Antigone (2019 film)

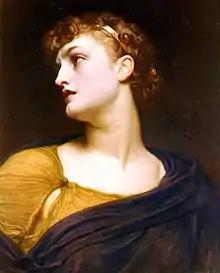
"Antigone" by Frederic Leighton; the myth inspired the story.

An inspiration for the story was the 2008 death of Fredy Villanueva in Montreal, and an interview with Villanueva's sister director Sophie Deraspe heard. Deraspe announced work on "Antigone" in 2016, when she was seeking funding. She explained her decision to adapt the play by Sophocles, saying the story of a woman who defies the law for something greater resonated with her, and she wished to update it (moving it to Montreal). In May 2018 Telefilm Canada announced it would spend approximately $13 million to fund 10 Quebec films, including "Antigone". In December, it was awarded half of $380,000 funding from the Quebecor Fund for its Event and Film Production Assistance Program, with the other half going to another project, "Mafia Inc." by Daniel Grou.